Clayton Bailey

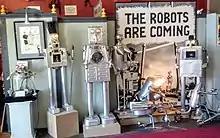
Robot exhibit at the Bailey Art Museum

In 1974, Bailey was profiled in Esquire Magazine as Dr. Gladstone. In the article written by Susan Subtle, "Their Arts Belong to Dada", Bailey was featured alongside artists Lowell Darling, Anna Banana, Ant Farm (group), Futzie Nutzle, Dr. Brute & Lady Brute, Mr. Peanut, Irene Dogmatic, AA Bronson, Captain Video, Flakey Rose Hip, Henry Humble, The Gluers and Dickens Bascom, Don and Rae Davis, and T.R. Uthco.